Akkadian language

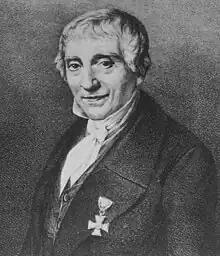
Georg Friedrich Grotefend

The Akkadian language began to be rediscovered when Carsten Niebuhr in 1767 was able to make extensive copies of cuneiform texts and published them in Denmark. The deciphering of the texts started immediately, and bilinguals, in particular Old Persian-Akkadian bilinguals, were of great help. Since the texts contained several royal names, isolated signs could be identified, and were presented in 1802 by Georg Friedrich Grotefend. By this time it was already evident that Akkadian was a Semitic language, and the final breakthrough in deciphering the language came from Edward Hincks, Henry Rawlinson and Jules Oppert in the middle of the 19th century.